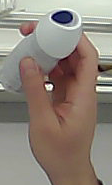
Product: rexona_spray